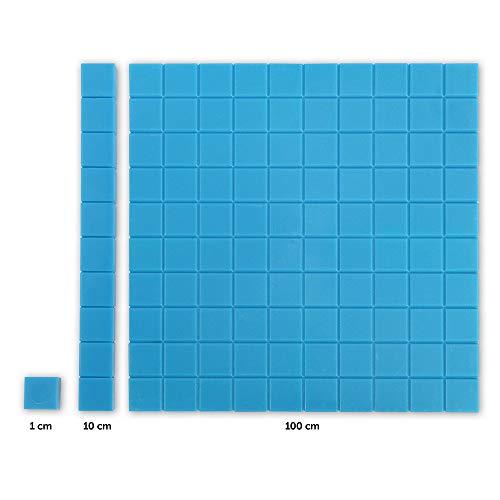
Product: Learning Resources Base Ten Blocks Smart Pack, Early Childhood Math Skills, Ages 5+
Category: Toys & Games | Learning & Education
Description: Build math skills related to base 10 concepts.
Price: $10.62
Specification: ASIN:B00IJC7VLC|ShippingWeight:10.2ounces(Viewshippingratesandpolicies)|DomesticShipping:ItemcanbeshippedwithinU.S.|InternationalShipping:ThisitemcanbeshippedtoselectcountriesoutsideoftheU.S.LearnMore|DateFirstAvailable:February10,2014